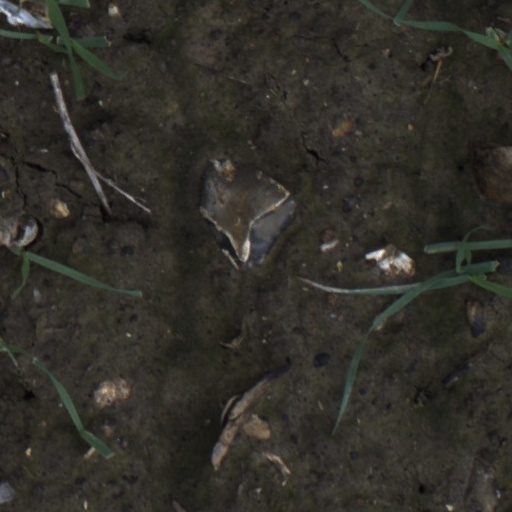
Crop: wheat